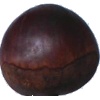
Label: chestnut